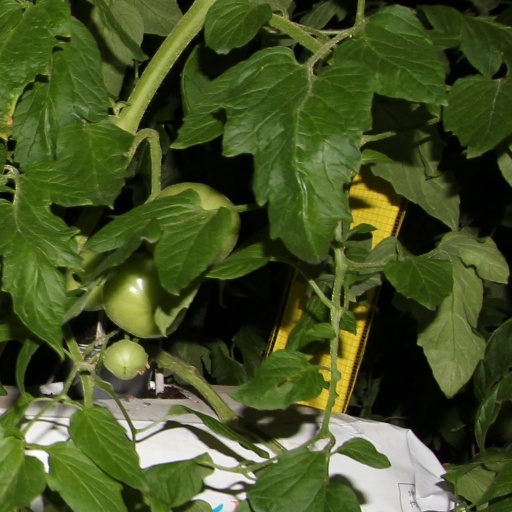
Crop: tomato